Kilwinning Abbey

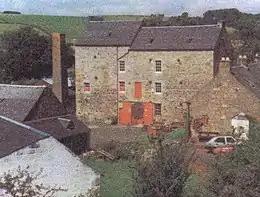
The main Dalgarven Mill buildings

The earl spent a considerable sum of money repairing the tower in 1789, however it developed "large rents and fissures the sides" in 1809. The one remaining northern tower stood until 1814 when it was deemed unsafe and demolished with gunpowder, just when strengthening works were about to begin; one wall had just collapsed "with a mighty crash that shook everything as if there had been an earthquake". The tower had been struck by lightning on 2 August 1809, the considerable damage caused hastening its demise. The bells, the original Kilwinning Bell and a smaller bell donated by the Eglinton family, had been removed a fortnight earlier.